Ionians

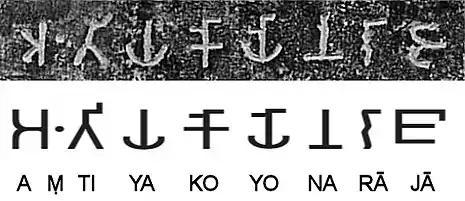
""Aṃtiyako Yona Rājā"" ("The Greek king Antiochos"), mentioned in Major Rock Edict No.2, here at Girnar. Brahmi script.

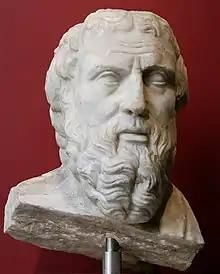
Portrait of Herodotus, Roman copy of a 4th century Greek original

Inspired by Achaemenid Iranians, Ionians appear in Indic literature and documents as Yavana and Yona. In documents, these names refer to the Indo-Greek Kingdoms: the states formed by the Macedonian Alexander the Great and his successors on the Indian subcontinent. The earliest such documentation is the Edicts of Ashoka. The Thirteenth Edict is dated to 260–258 BC and directly refers to the "Yonas".